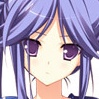
Portrait style: Anime Portrait